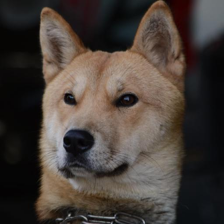
Label: animals